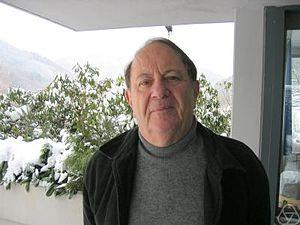
Roland Glowinski, né le 9 mars 1937 dans le 14ᵉ arrondissement de Paris, est un mathématicien français.